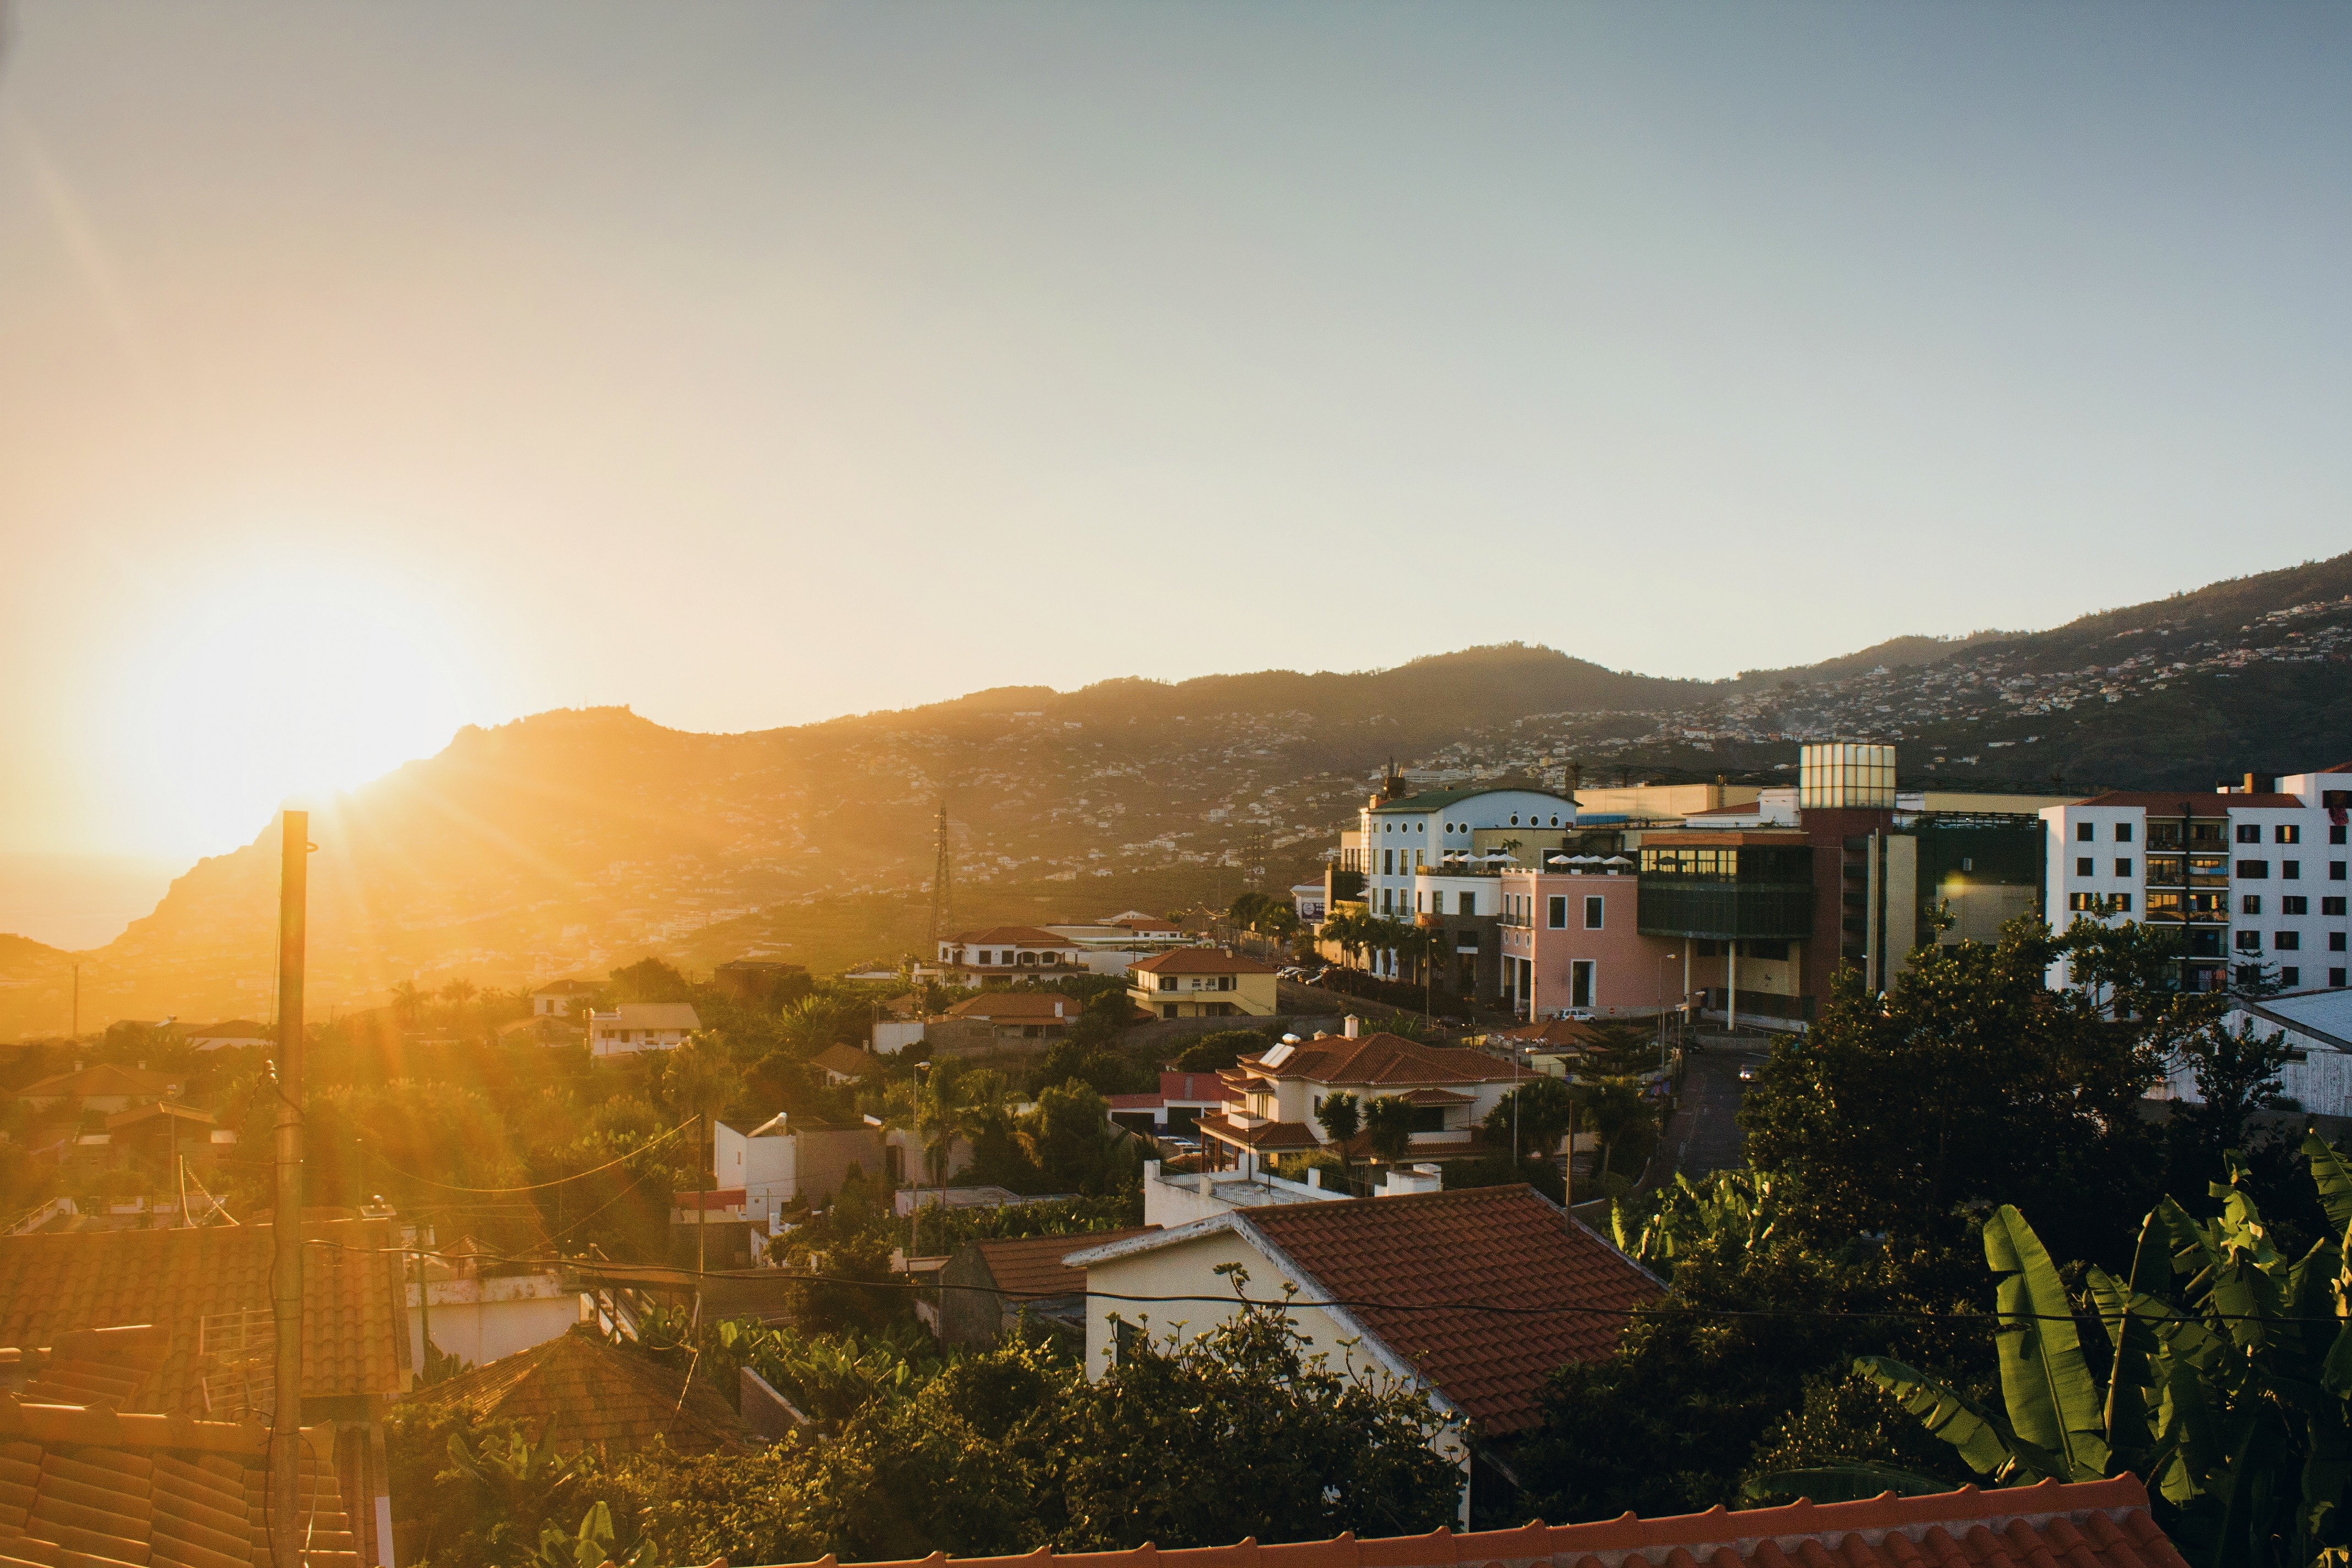
sky, sun, sunrise, sunset, house, sunlight, morning, hill, town, building, city, cityscape, dusk, evening, residential area